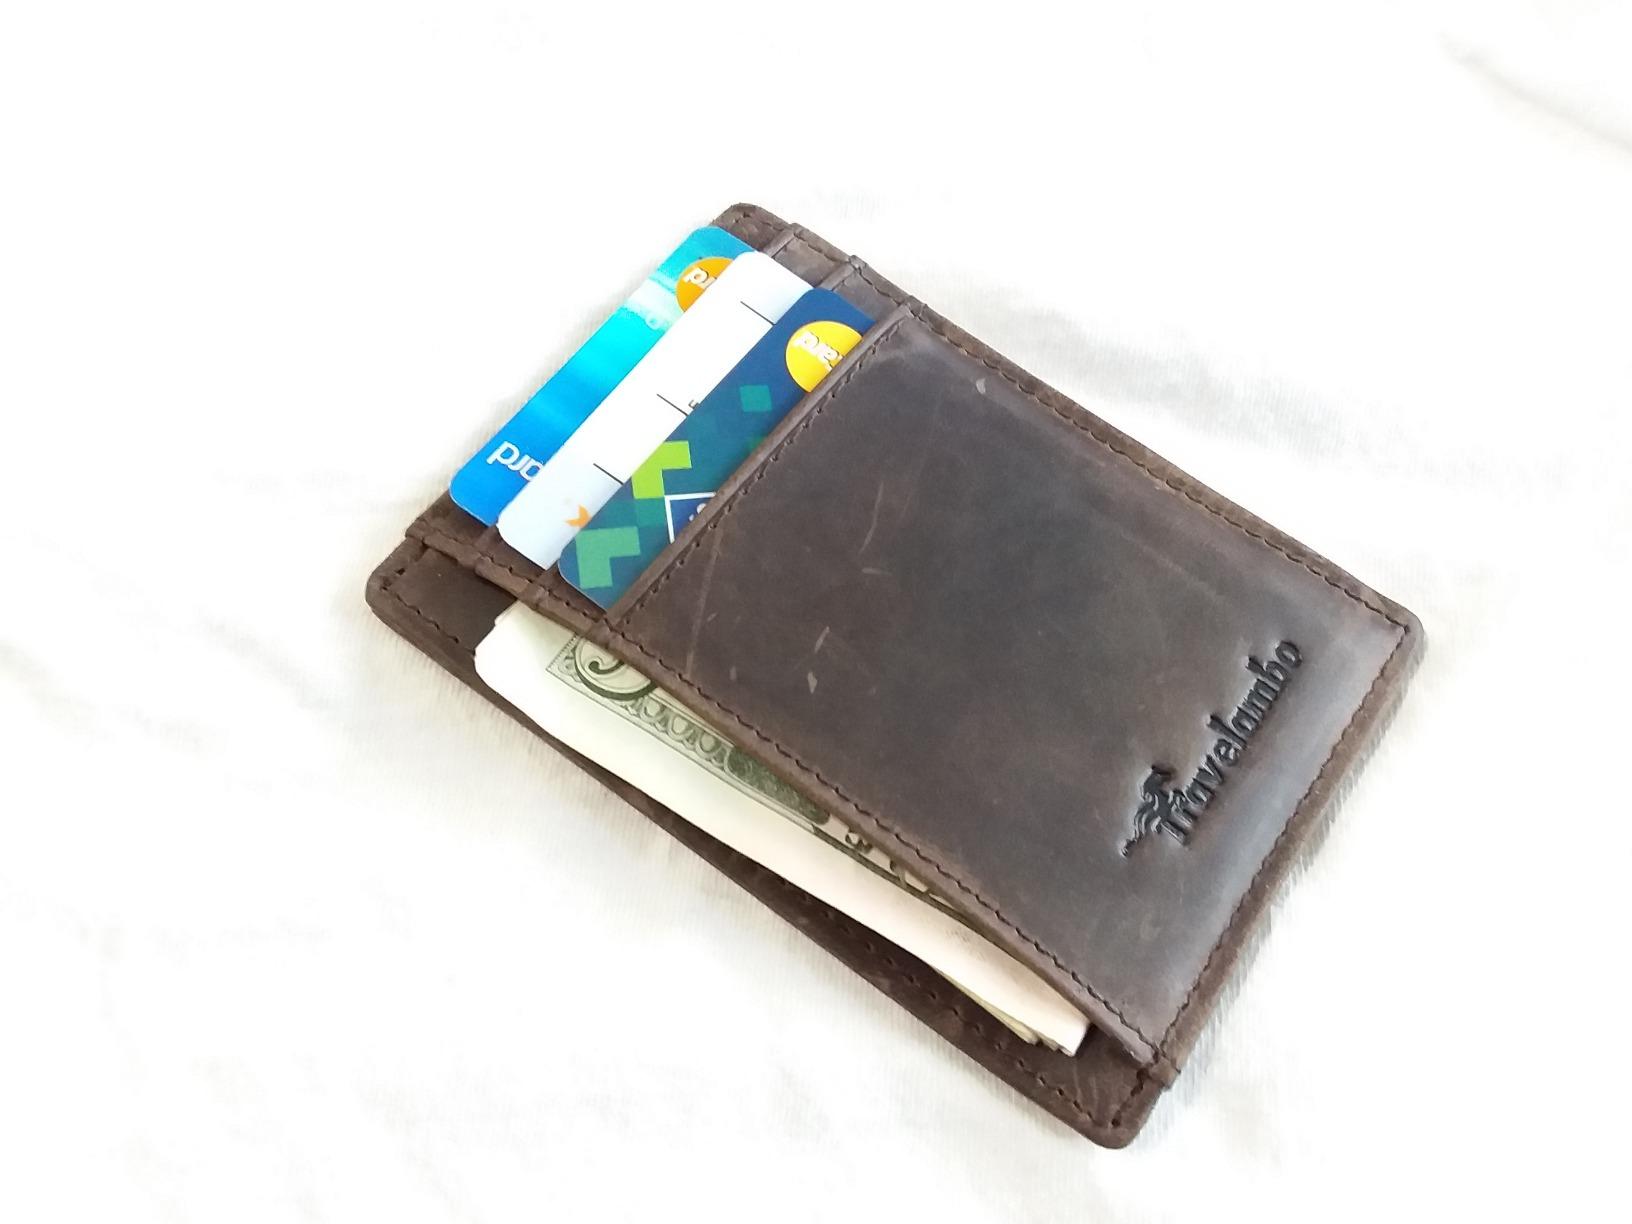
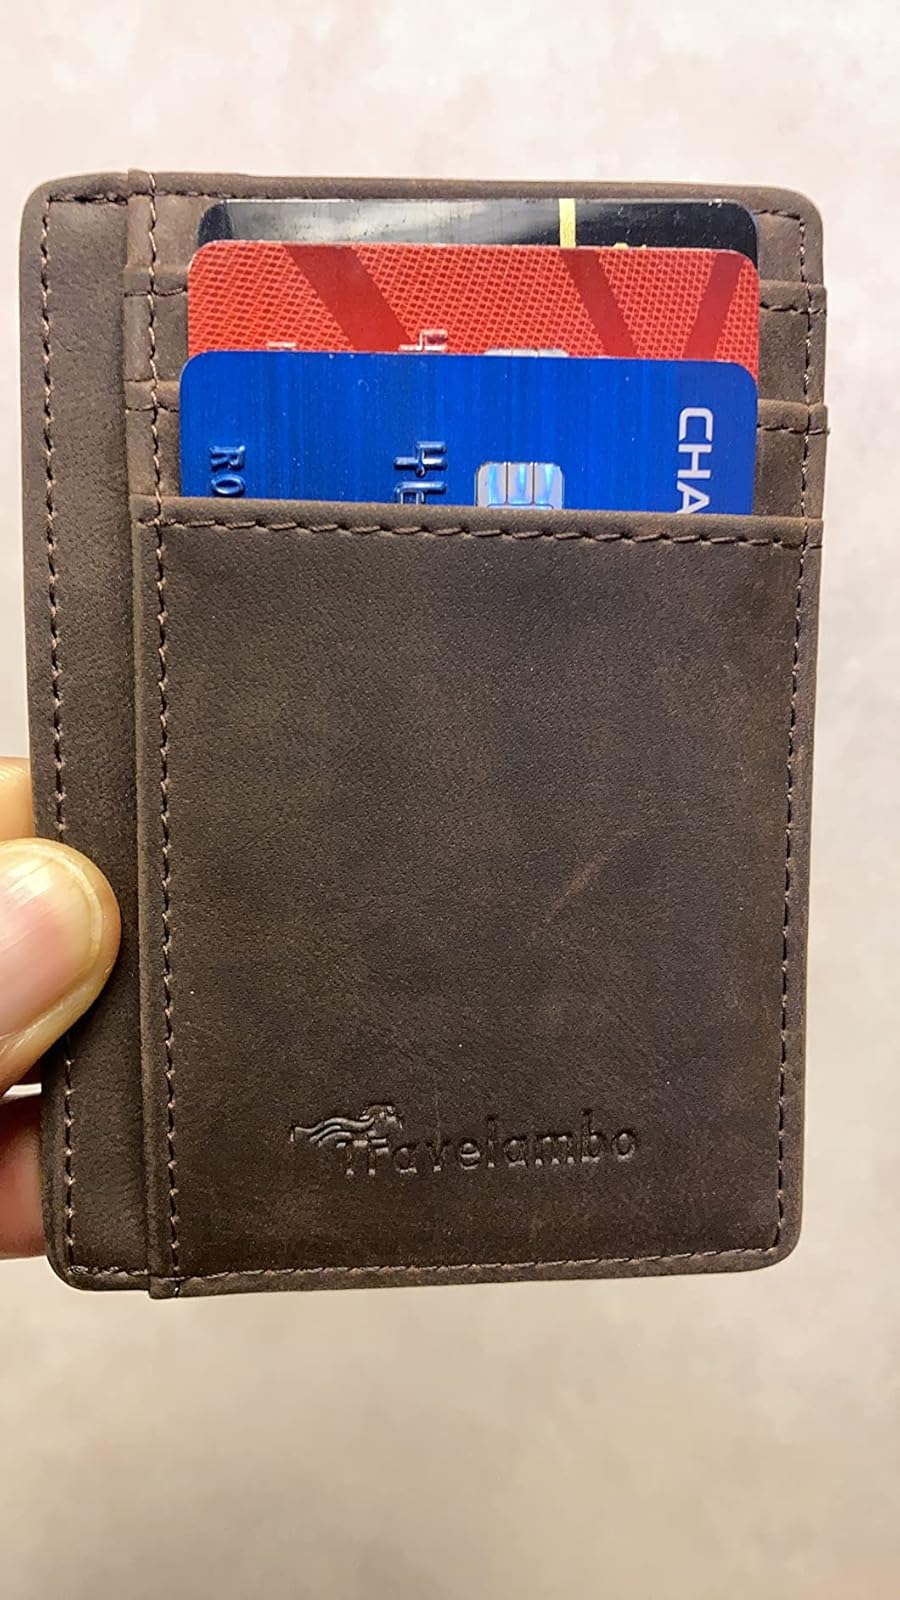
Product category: accessories_wallet
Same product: yes